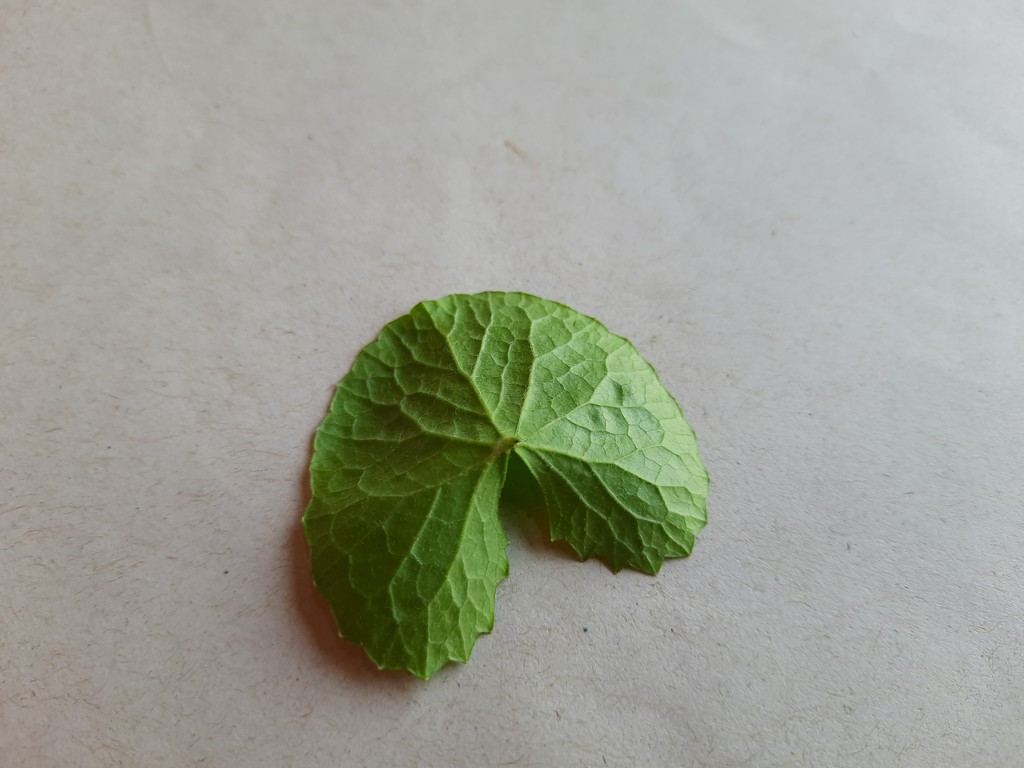
Label: Healthy